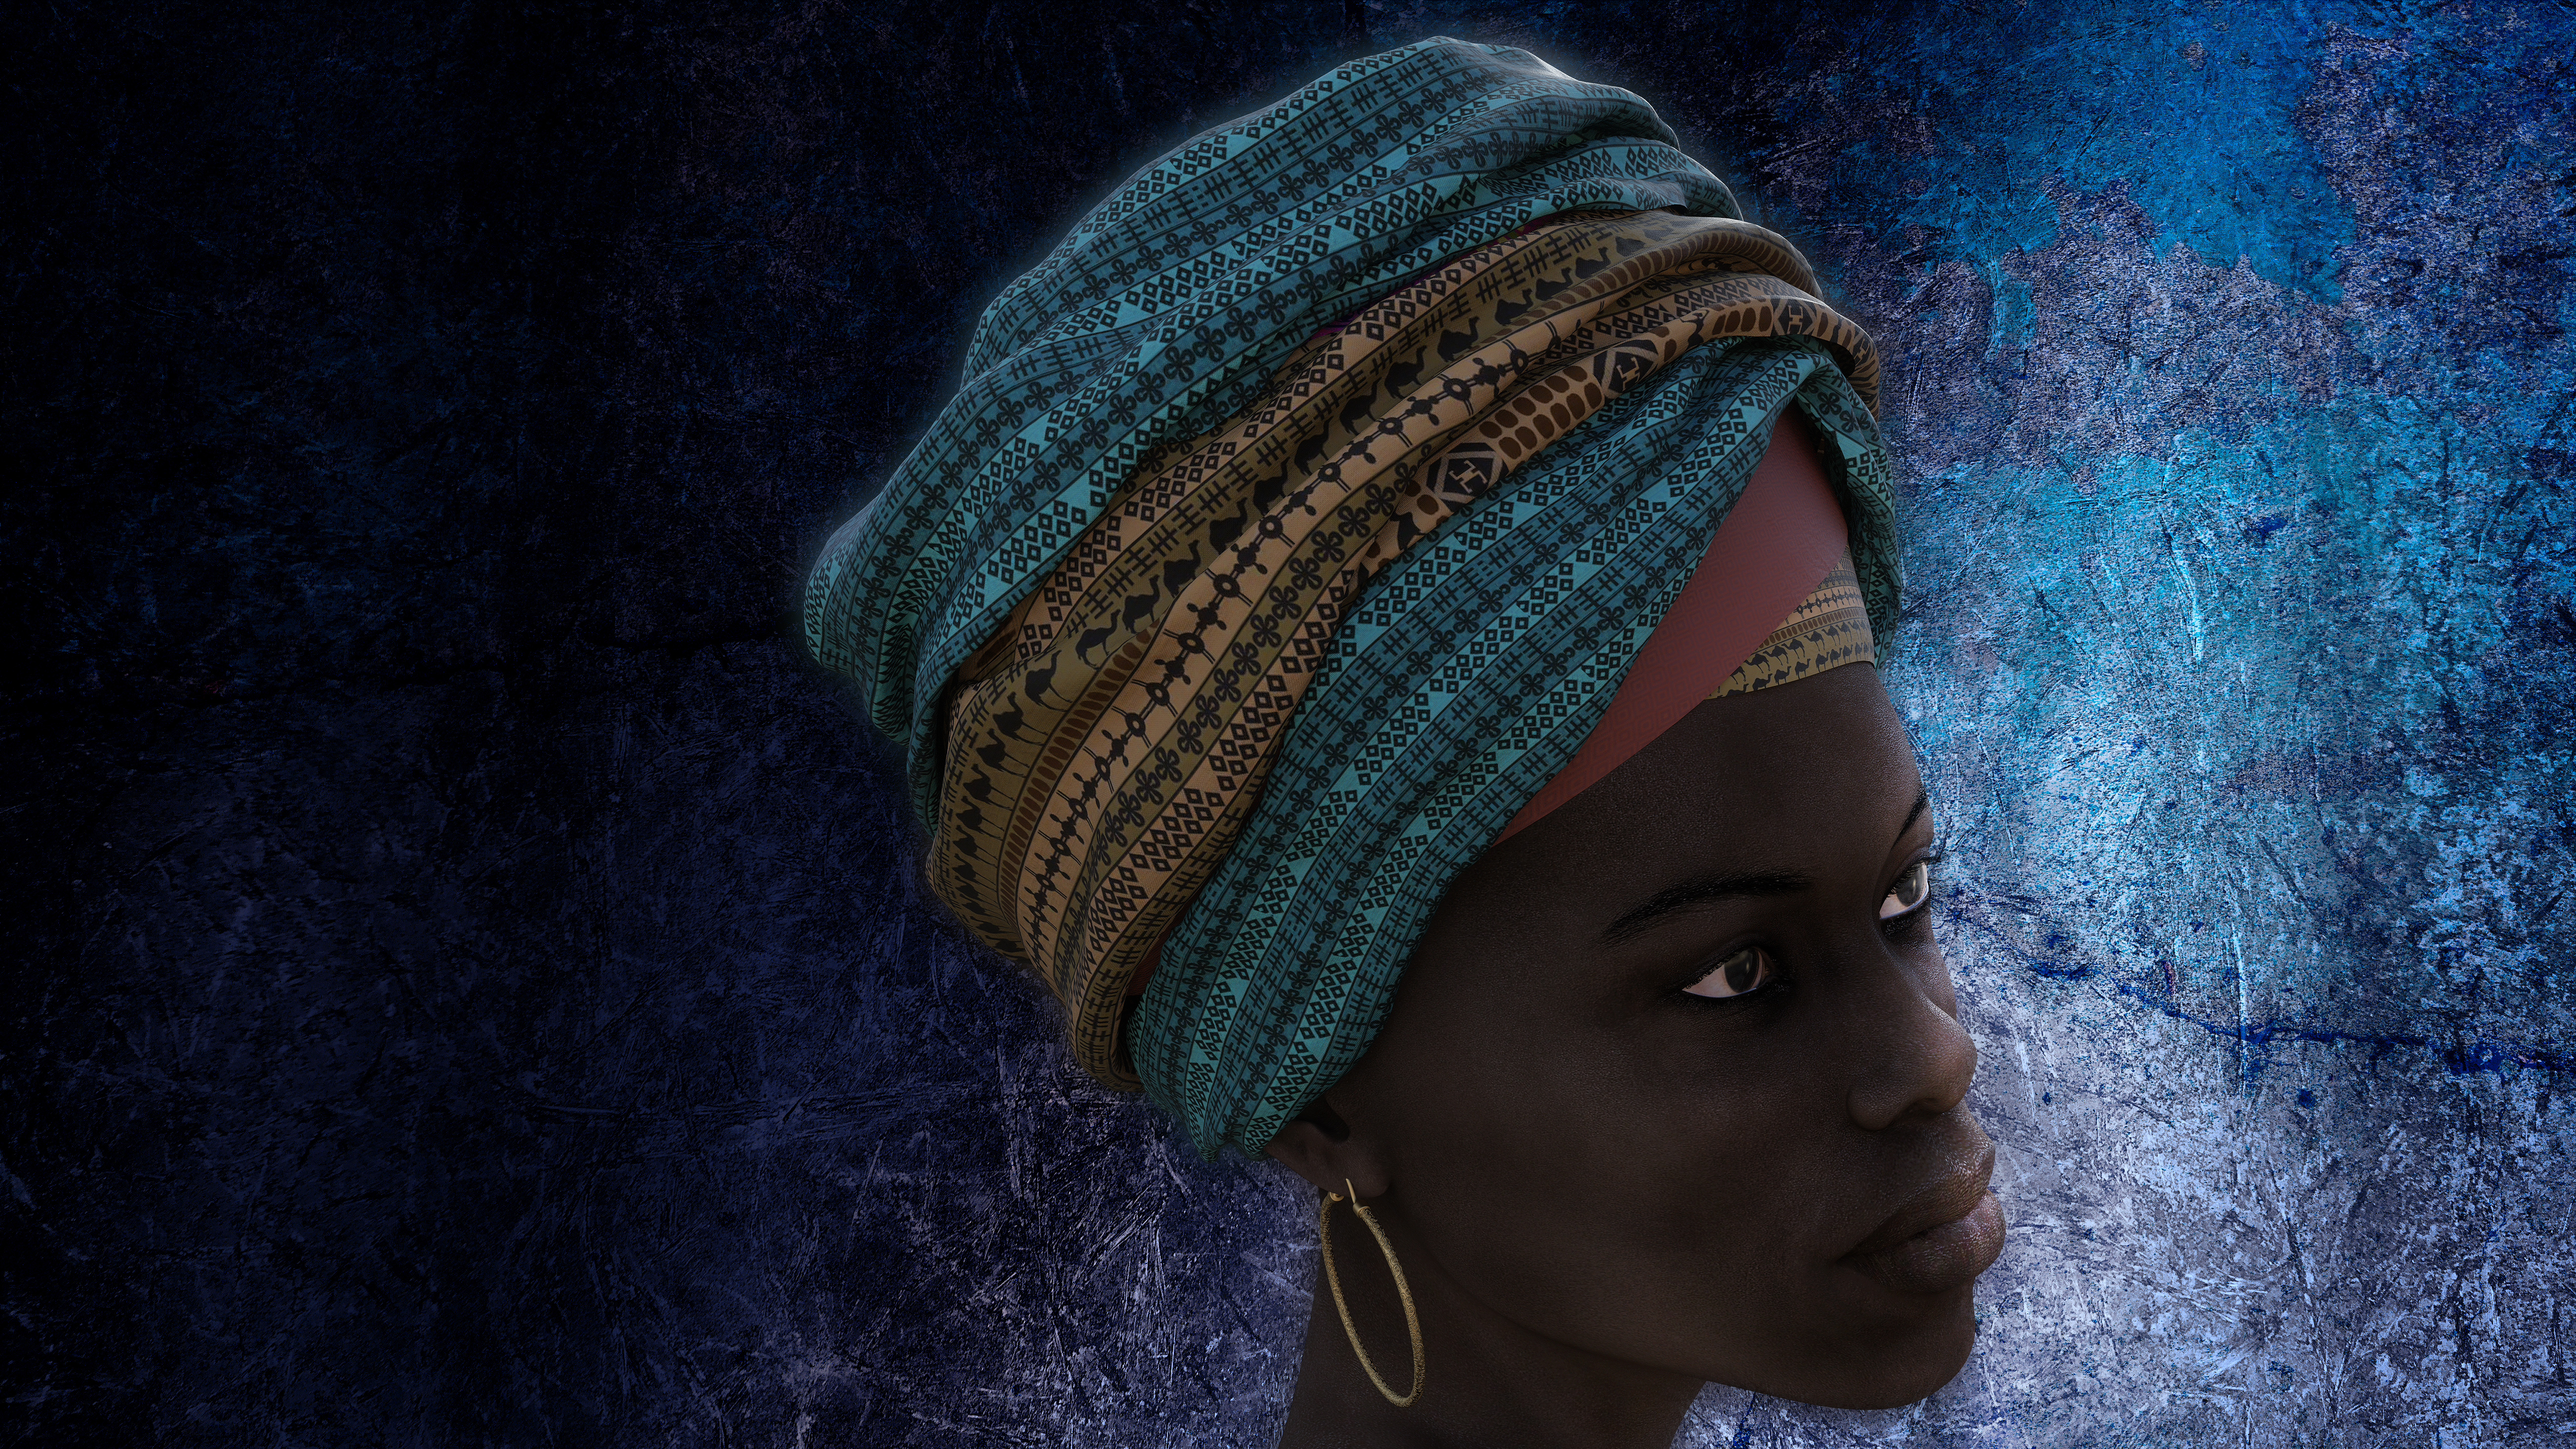
woman, beanie, knit cap, clothing, woolen, cap, headgear, turquoise, bonnet, knitting, wool, fashion accessory, thread, turban, hat